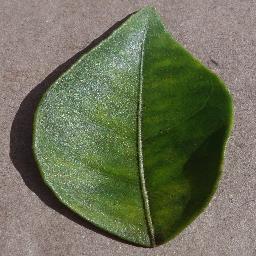
Label: Orange___Haunglongbing_(Citrus_greening)